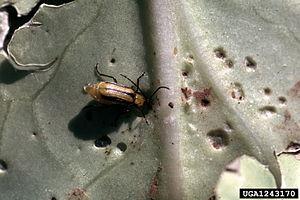
La chrysomèle des racines du maïs est une espèce d'insectes, de l'ordre de coléoptères, de la famille des Chrysomelidae, probablement originaire d'Amérique centrale.